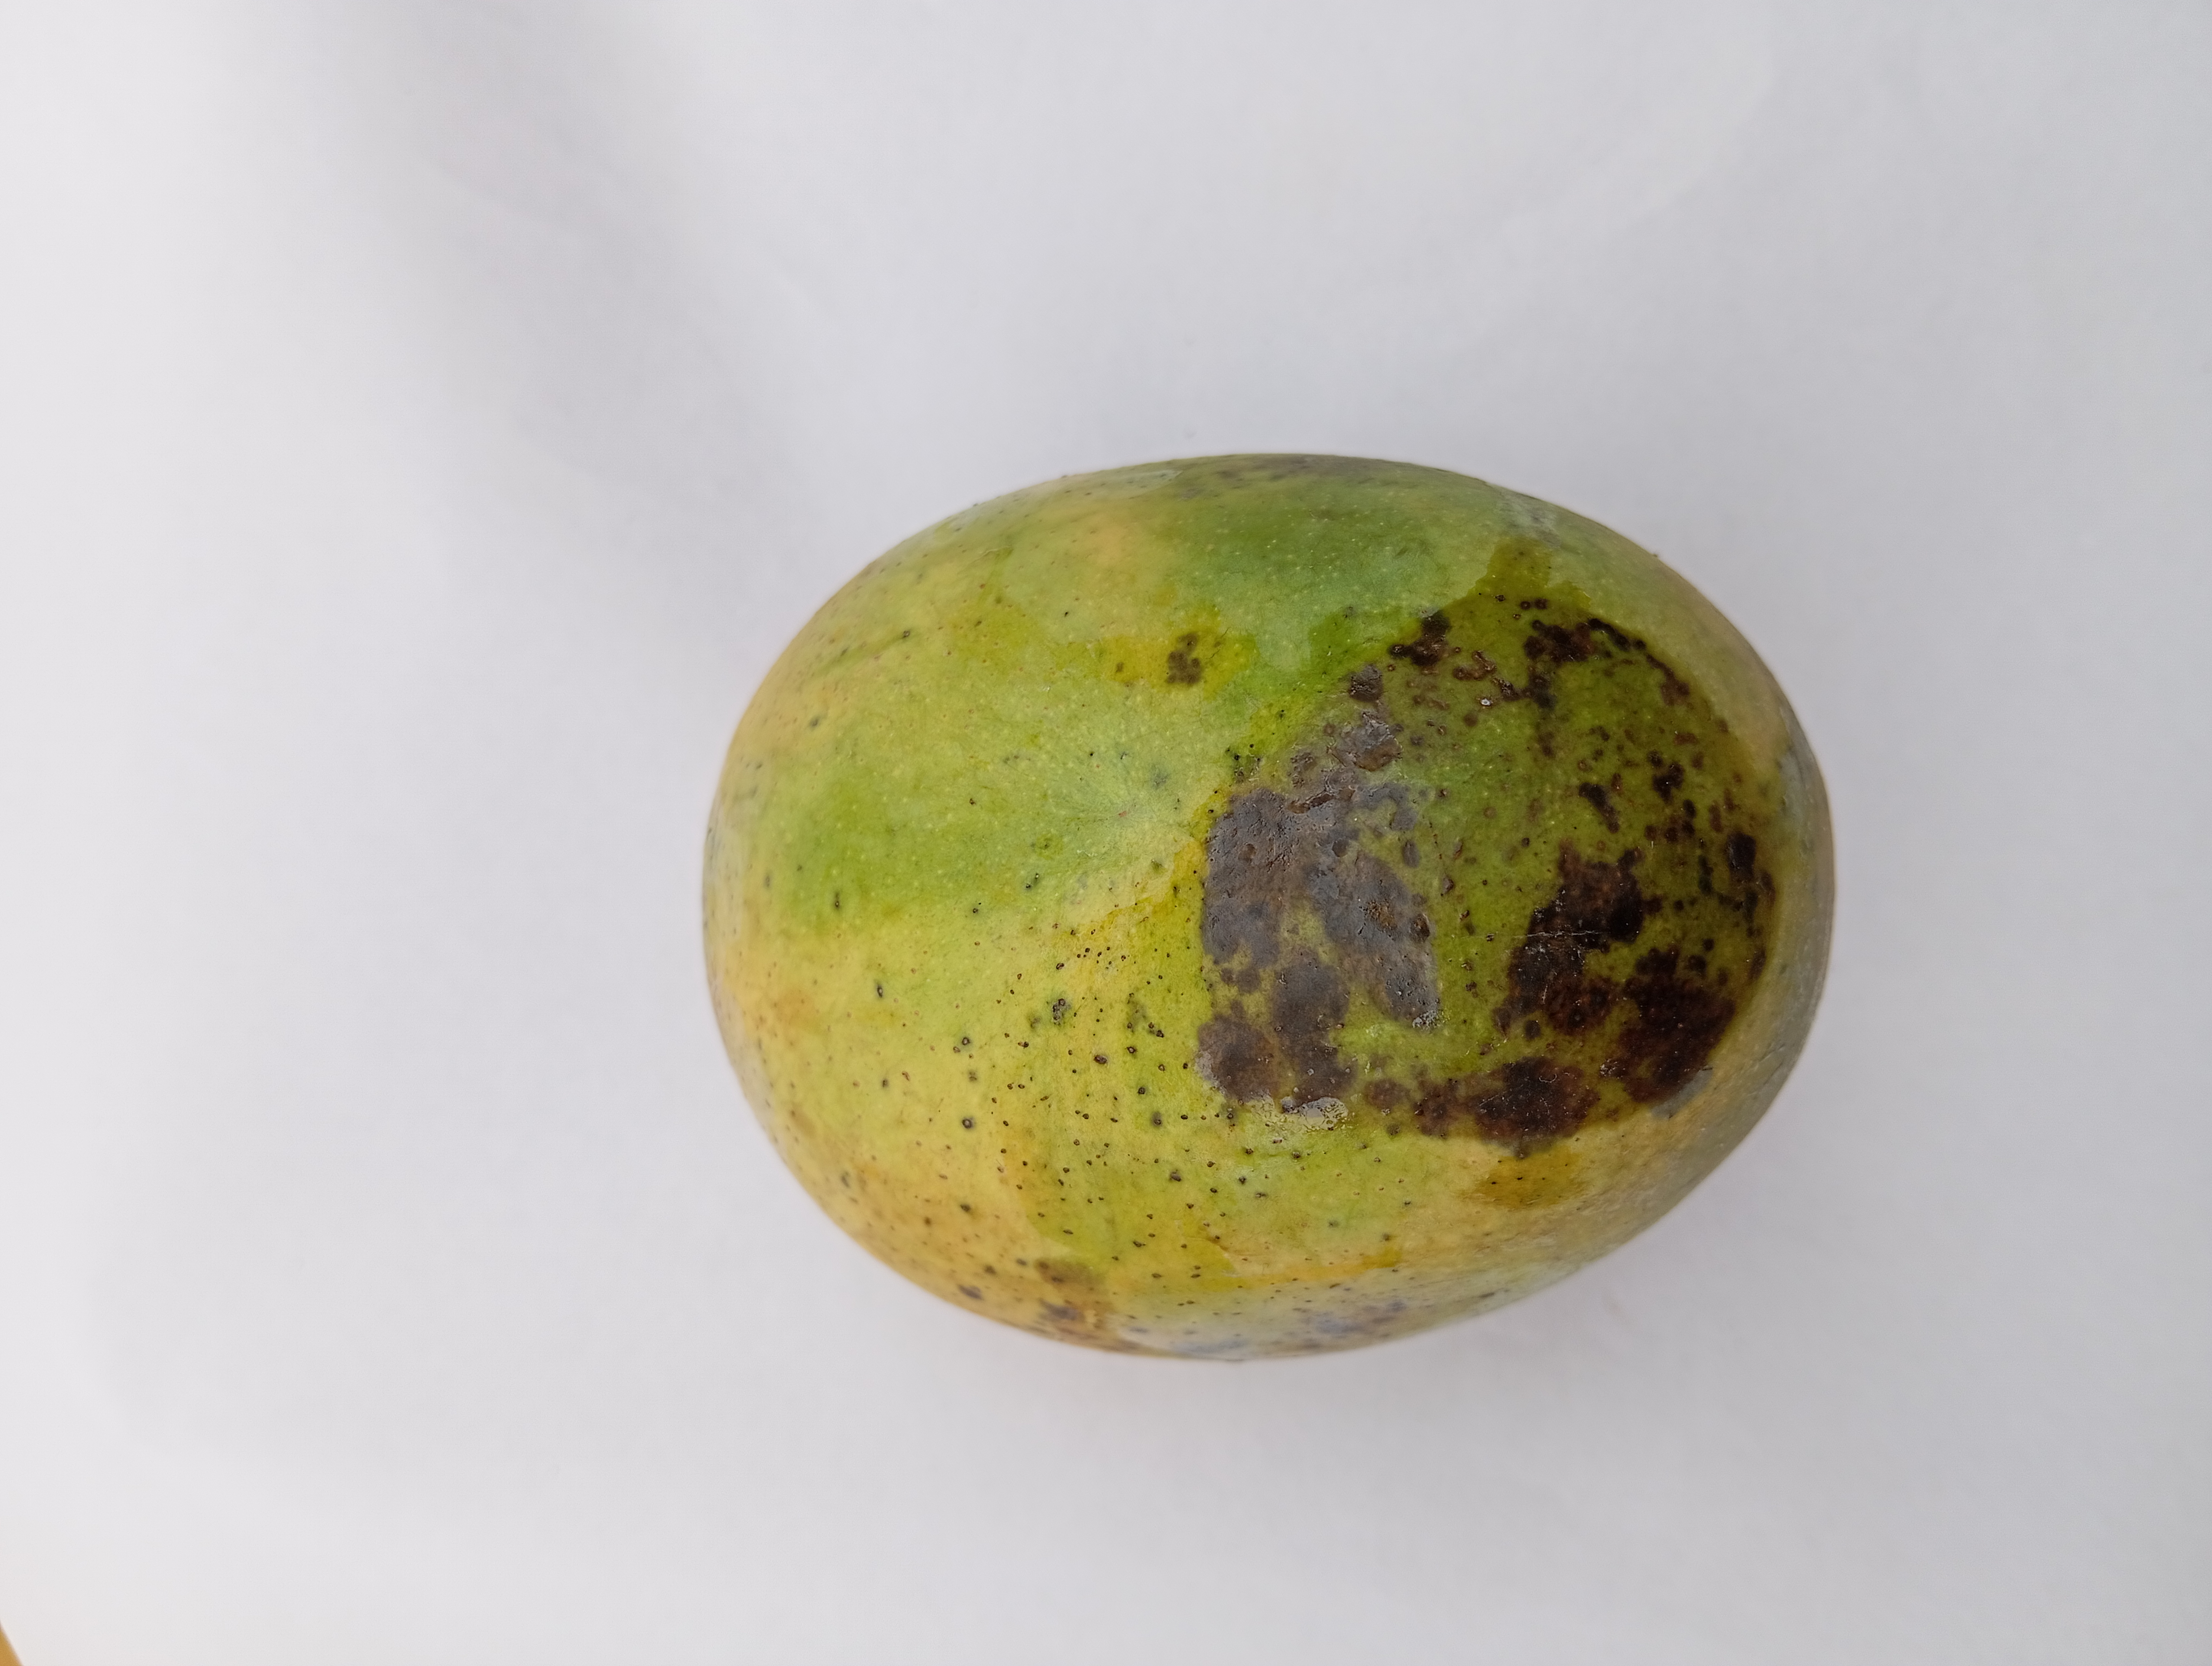
Mango variety: Sundari